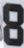
Number: 8